Rajshahi

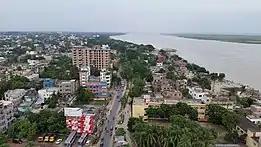

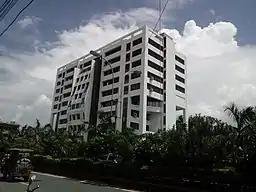

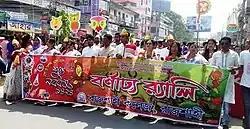
Bengali New Year / বাংলা নববর্ষ celebration rally at Rajshahi city

Rajshahi is the headquarters of one of the eight administrative divisions of Bangladesh. The Divisional Commissioner, who is the administrative chief of the Rajshahi Division, the DIG for the Rajshahi division, and other divisional civil servants have their own offices in the city, which function as part of the government administrative setup. Deputy Commissioner (DC) who is the administrative chief of Rajshahi District, Civil Surgeon, and other district-level civil servants have their offices in the city. District judges as well as Metropolitan magistrates have their offices within the city.